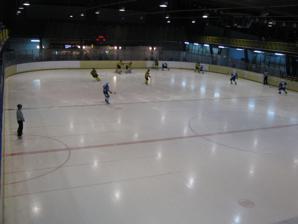
Building: Dvorana Velesajam
Country: Croatia
Year built: 1979
Ice arena in Zagreb, Croatia Dvorana Velesajam Location Zagreb , Croatia Capacity 500 Surface Ice Scoreboard Yes Opened 1979 Tenants KHL Medveščak Mladi , KHL Medveščak II (sometimes) KHL Mladost KHL Zagreb Dvorana Velesajam is an ice arena located in Zagreb , Croatia . The capacity of the arena is 500 and it is located at Ulica Jozefa Antala BB, in Novi Zagreb . Throughout the weekdays the arena is mainly used by those training ice hockey and skating. On some weekends the arena is also available to the public for recreational skating. See also Dom Sportova References